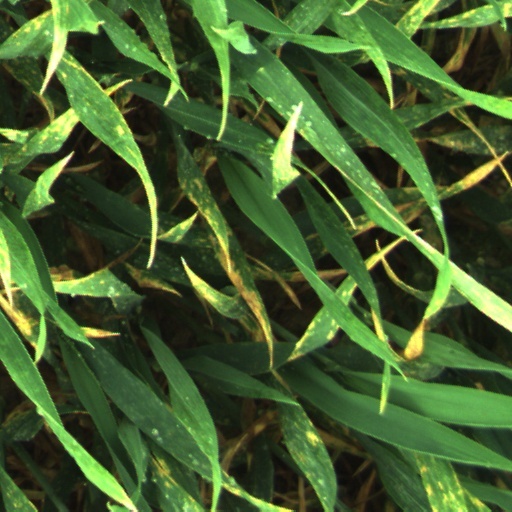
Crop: wheat